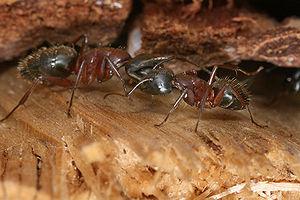
Description: Fourmi charpentière (Camponotus ligniperda). Les fourmi charpentières sont de grosses fourmis (0,5 à 1 cm) que l'on trouve dans la plus grande partie du monde. Elles aiment construire leur nid dans le vieux bois humide où elles peuvent évider de grandes cavités.